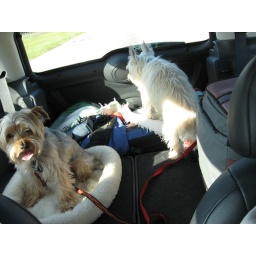
Riding in the car with dogs